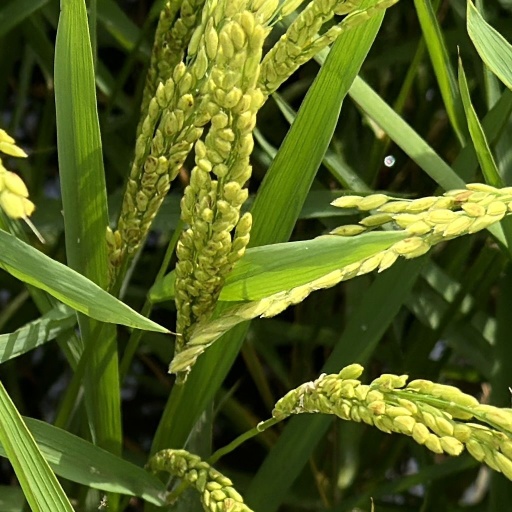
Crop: rice